Souvenir of Canada

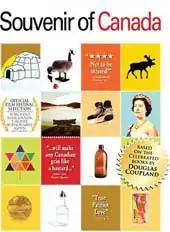

The feature film adaptation of the book, also entitled "Souvenir of Canada", is a humorous and candid portrait of Coupland who is filmed while creating his art installation "Canada House". The film has a much larger biographical focus than the books, with interviews with both Coupland’s parents, family, and friends. The film also addresses the most revealing and touching biographical moments from the books, with actors playing the part of Coupland as a youth and his father as a youth.